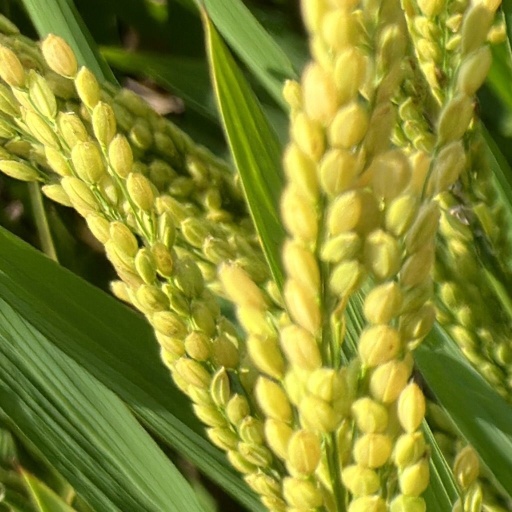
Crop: rice